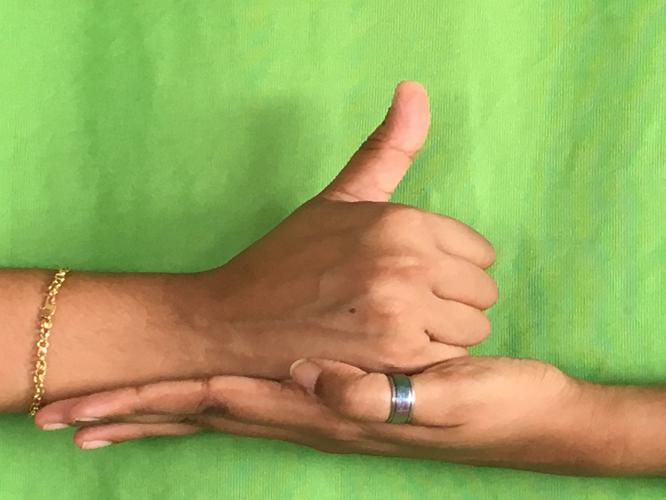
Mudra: Shivalinga
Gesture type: double_hand